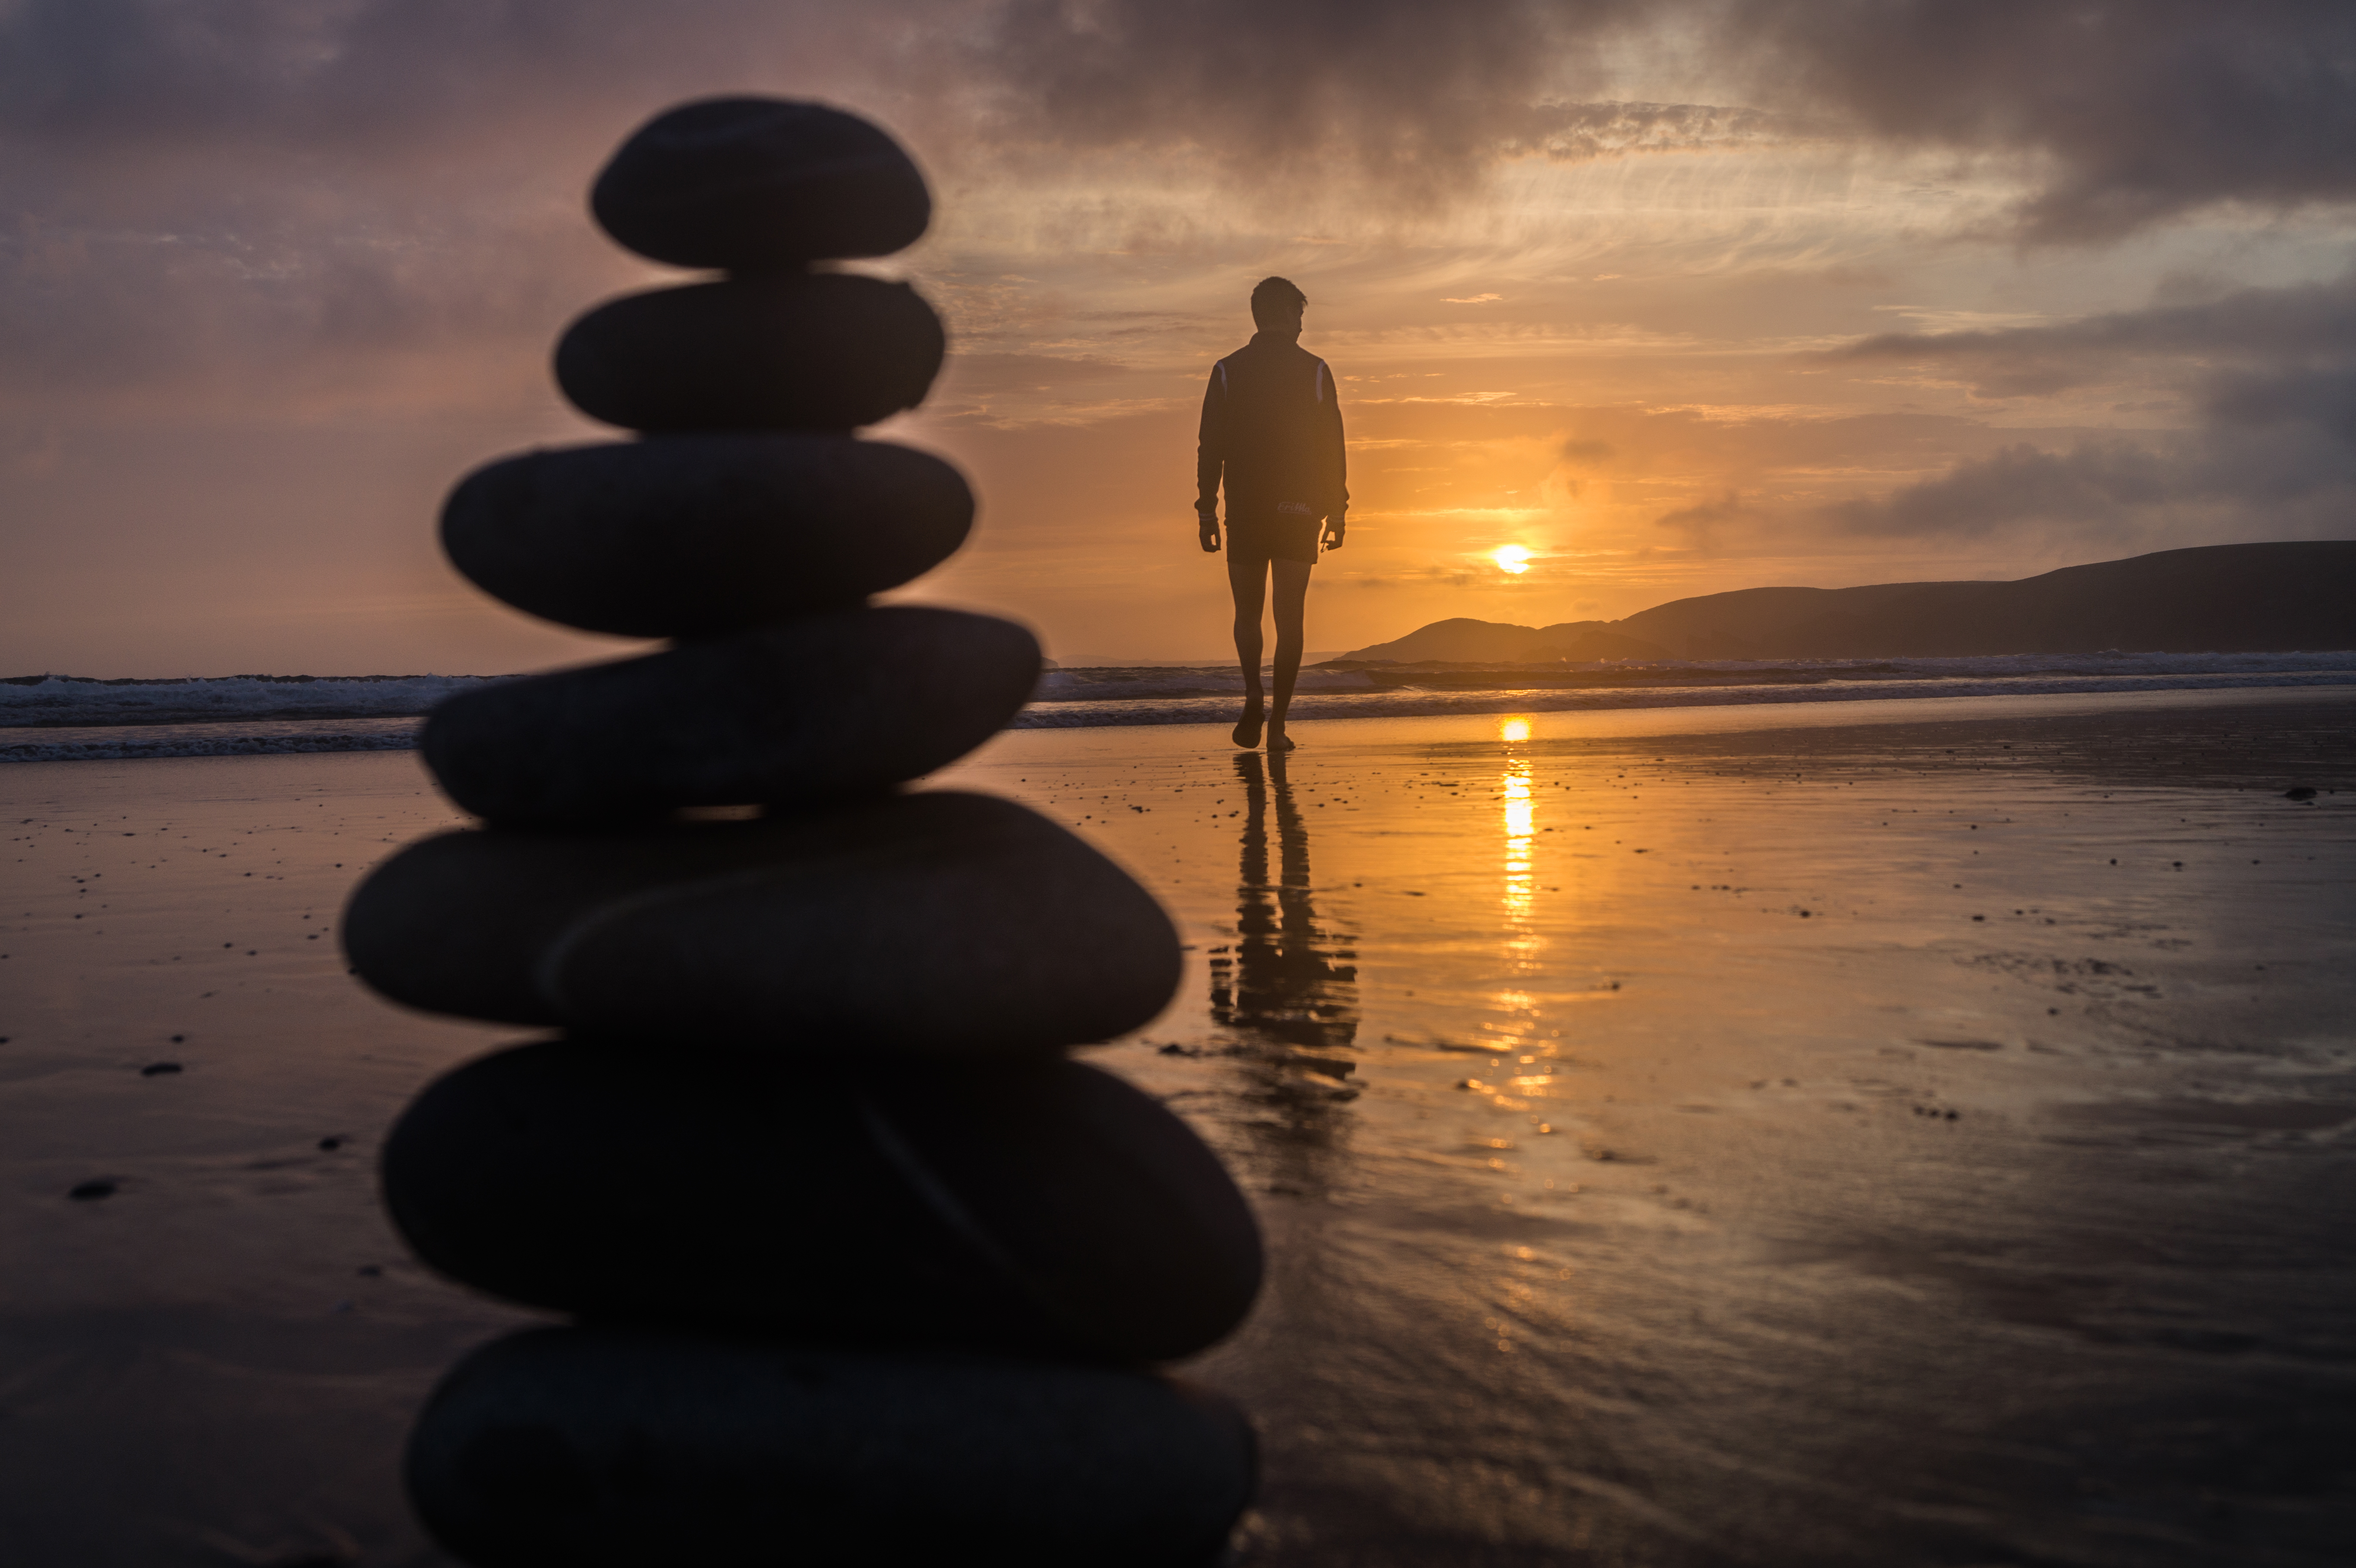
man, beach, sea, coast, water, sand, rock, ocean, horizon, silhouette, walking, light, bokeh, cloud, sky, sun, sunrise, sunset, sunlight, cloudy, morning, hill, wave, boy, hour, perspective, dawn, stone, summer, seaside, dusk, walk, evening, twilight, golden, reflection, tower, balance, darkness, blue, reflect, rocks, uk, sandy, sunny, hills, wales, stones, clouds, reflecting, reflections, silhouettes, walks, reflects, hilly, newgale, pembrokeshire